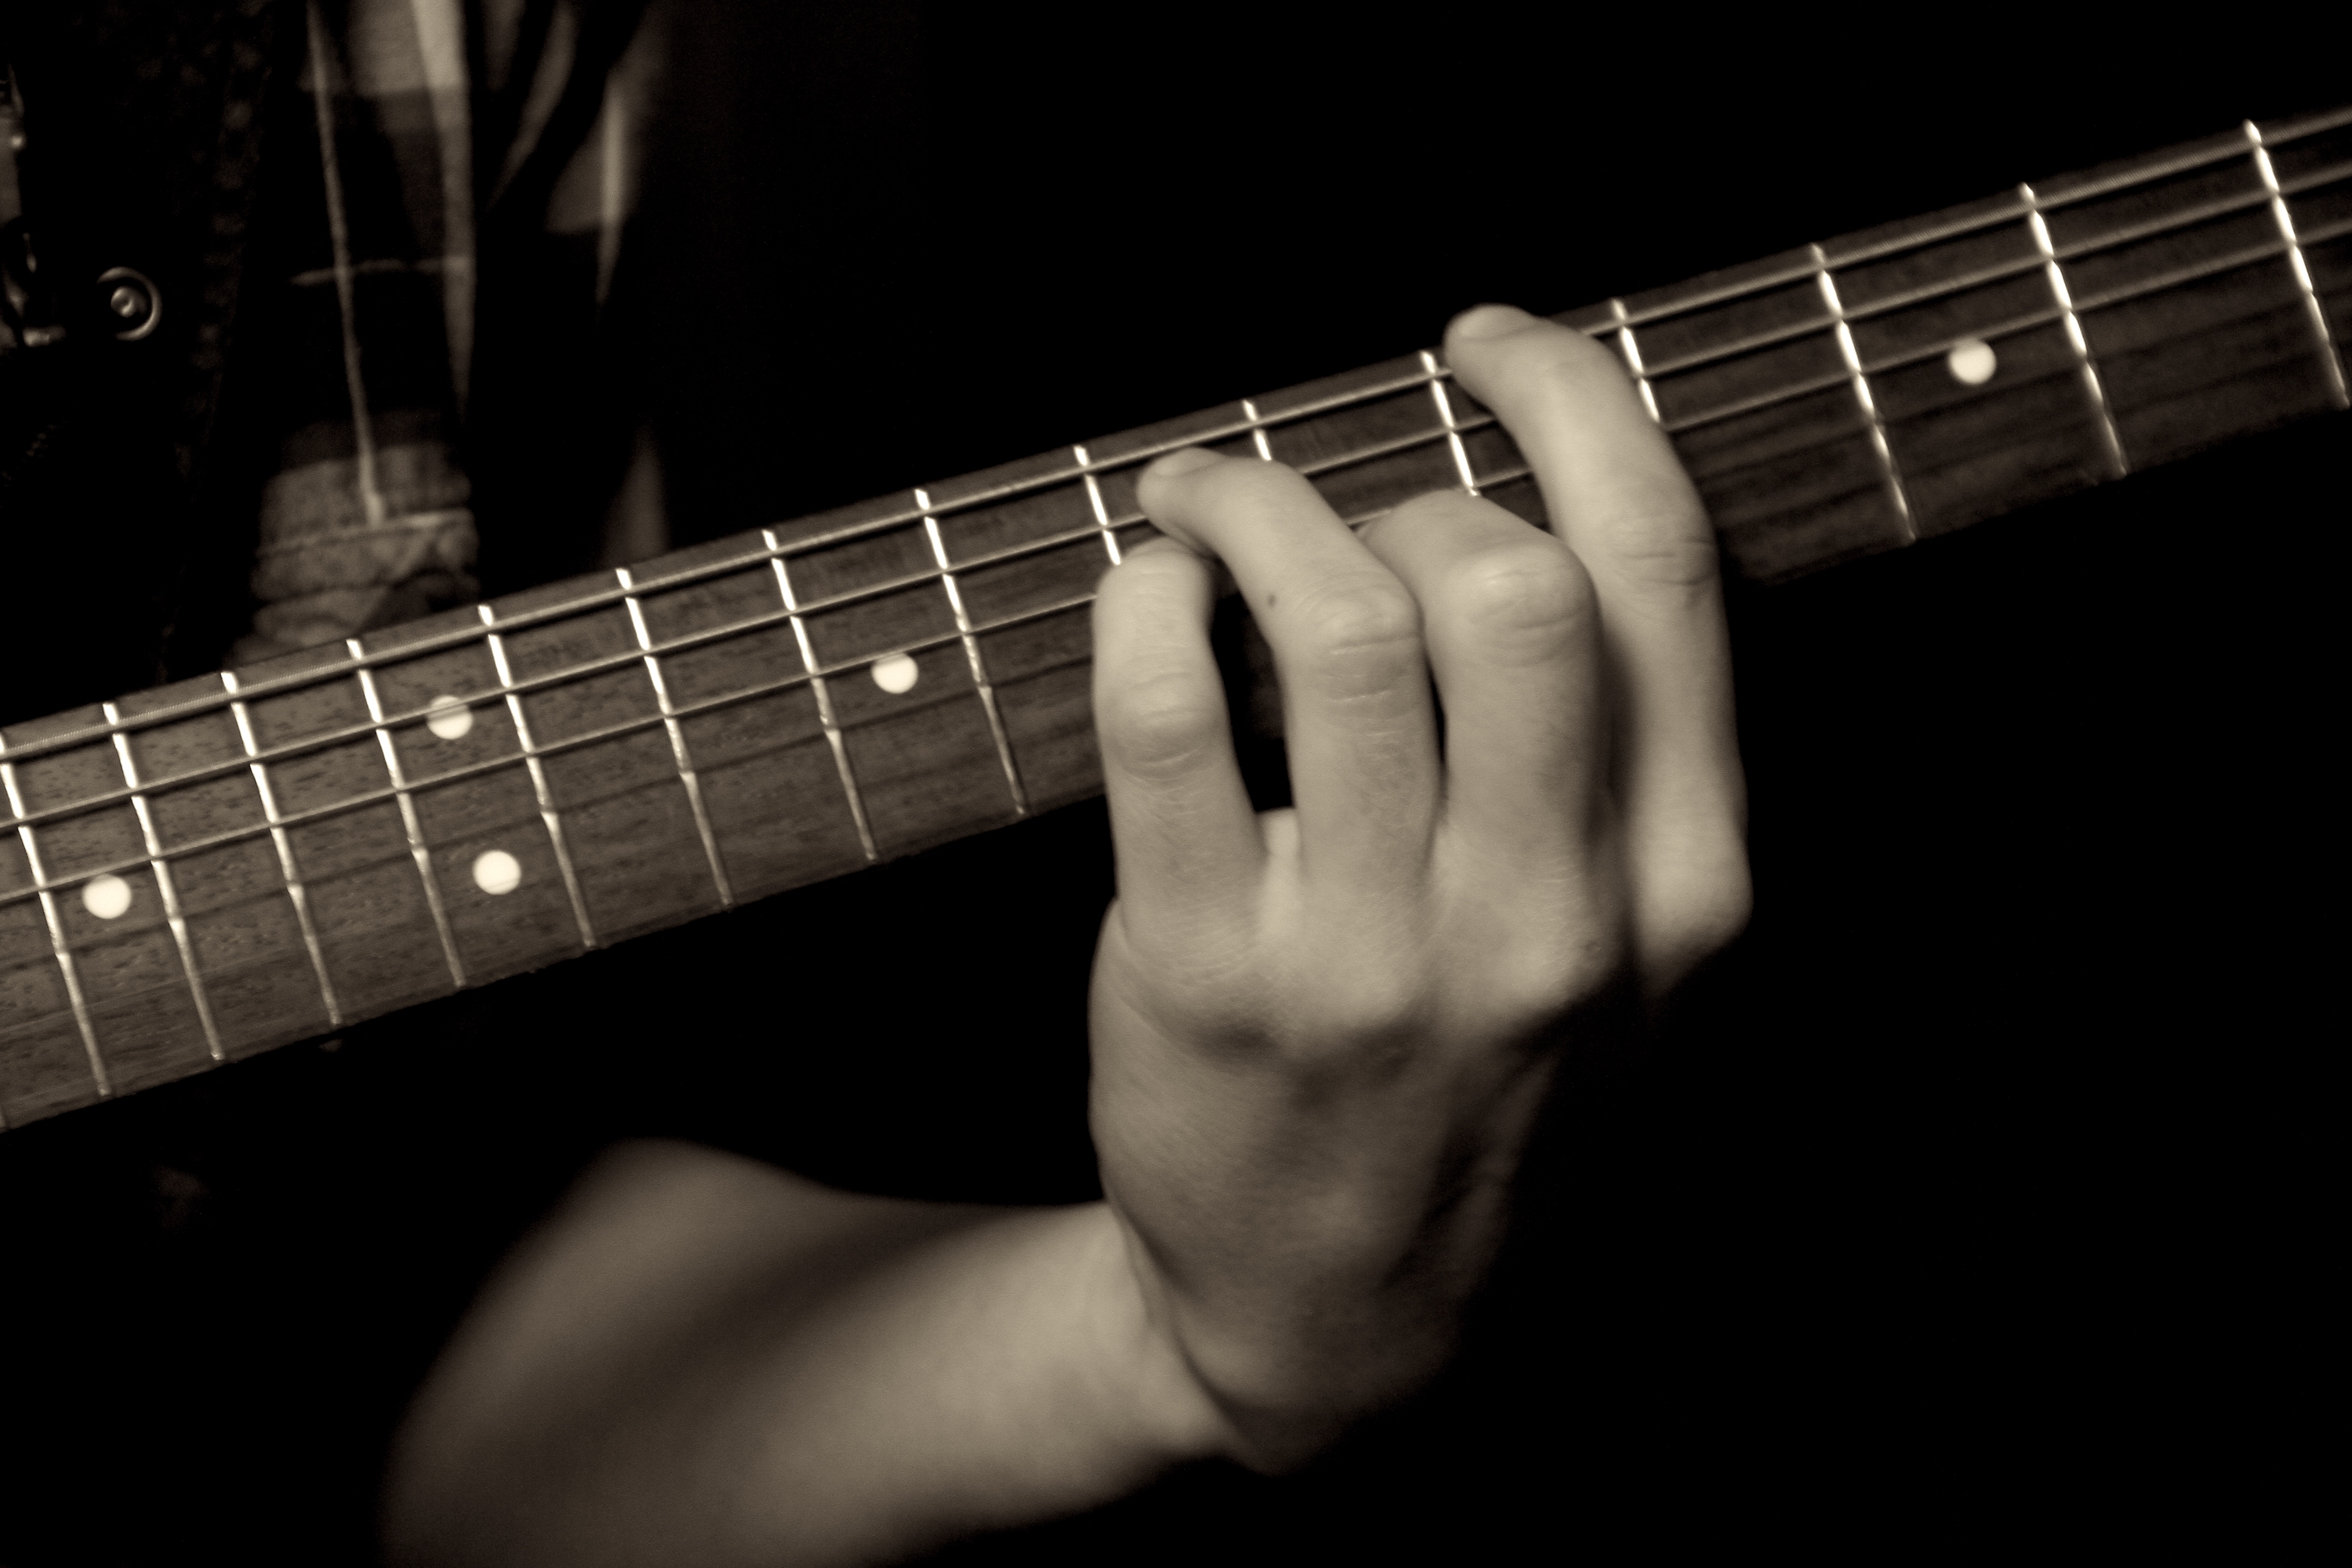
guitar, bass guitar, guitarist, black and white, slide guitar, acoustic guitar, plucked string instruments, musical instrument, string instrument, musician, bassist, close up, music, monochrome, monochrome photography